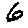
Label: 6